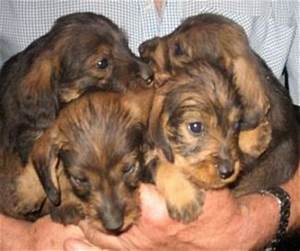
Label: cane